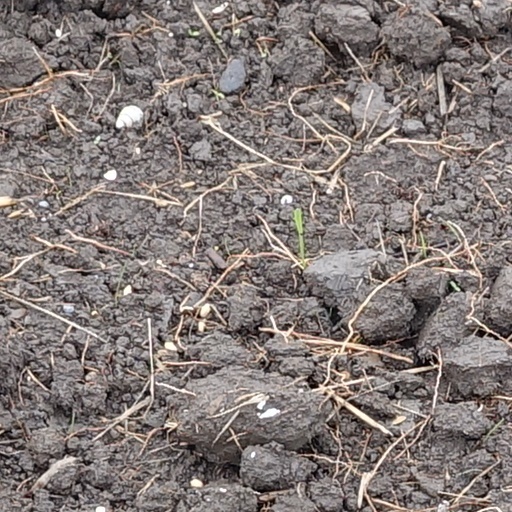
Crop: wheat